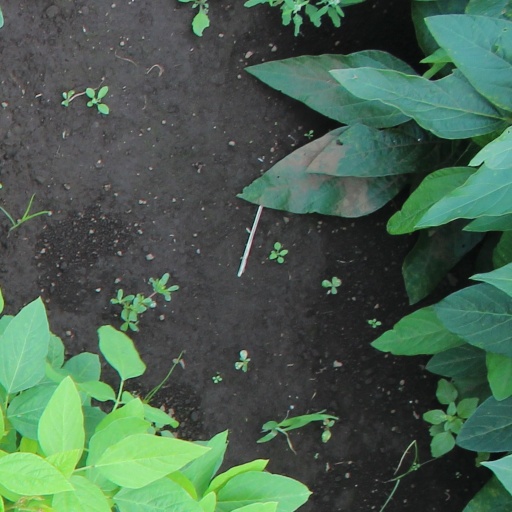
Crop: soybean